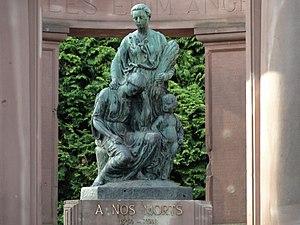
Haguenau, prononcé Hawenau en dialecte alsacien, est une commune française du département du Bas-Rhin. Sous-préfecture de département, elle fait partie de la région administrative Grand Est.